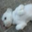
Label: dog